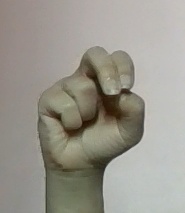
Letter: gaaf